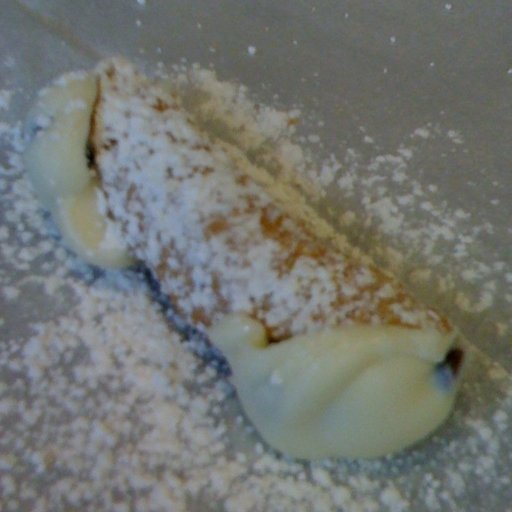
Label: cannoli